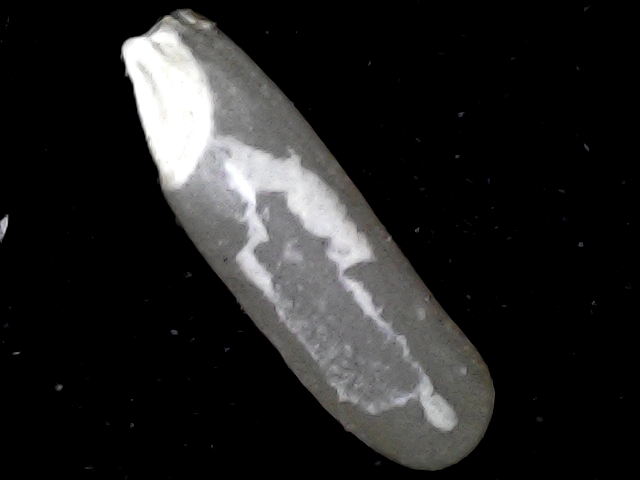
Rice variety: BD87